Robert Pence

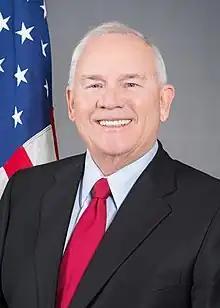
Official portrait, 2018

Robert Frank Pence (born 1945) is an American businessman who was United States Ambassador to Finland. His nomination was confirmed by the Senate on March 22, 2018.